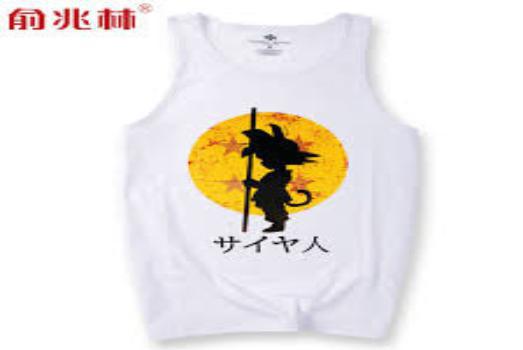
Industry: Clothes